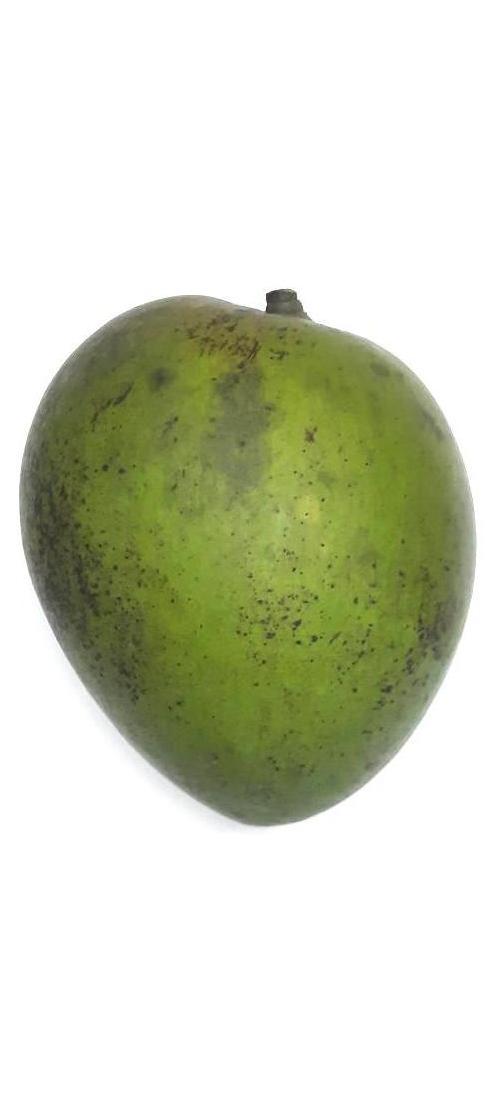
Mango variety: Harivanga